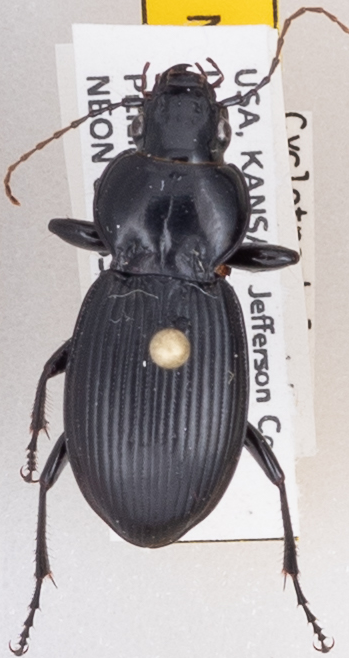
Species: Cyclotrachelus sodalis colossus
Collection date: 2018-09-04
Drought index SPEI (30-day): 0.89
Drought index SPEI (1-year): -1.01
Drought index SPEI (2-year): -0.344